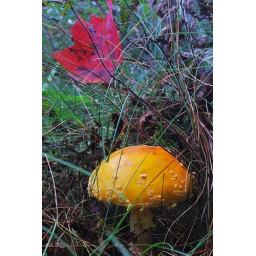
for split second i thought this thing was an orange in the grass